Christian Ruben

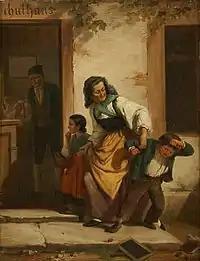
The Truant's Return to School

Ruben's pupils included Jaroslav Čermák and Karel Javůrek.